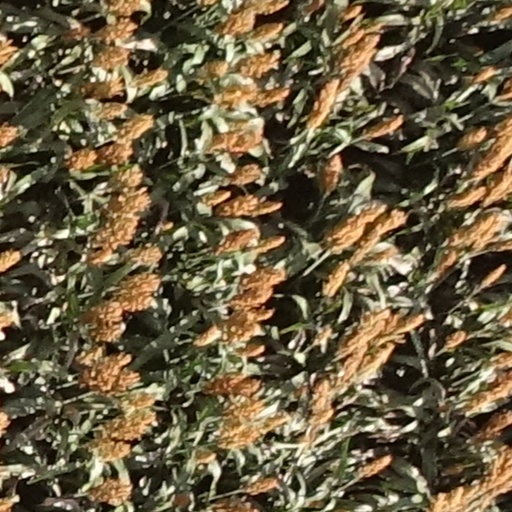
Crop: sorghum